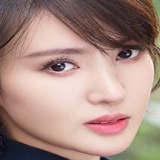
diễn viên Kim Thần